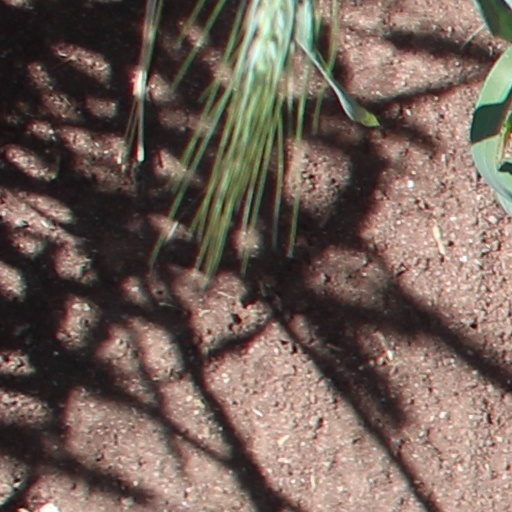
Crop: wheat